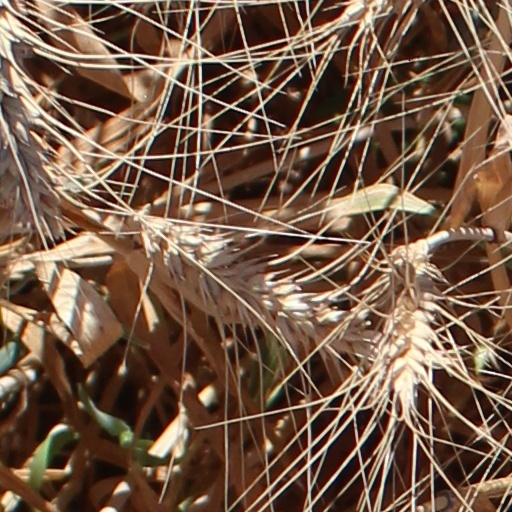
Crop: wheat